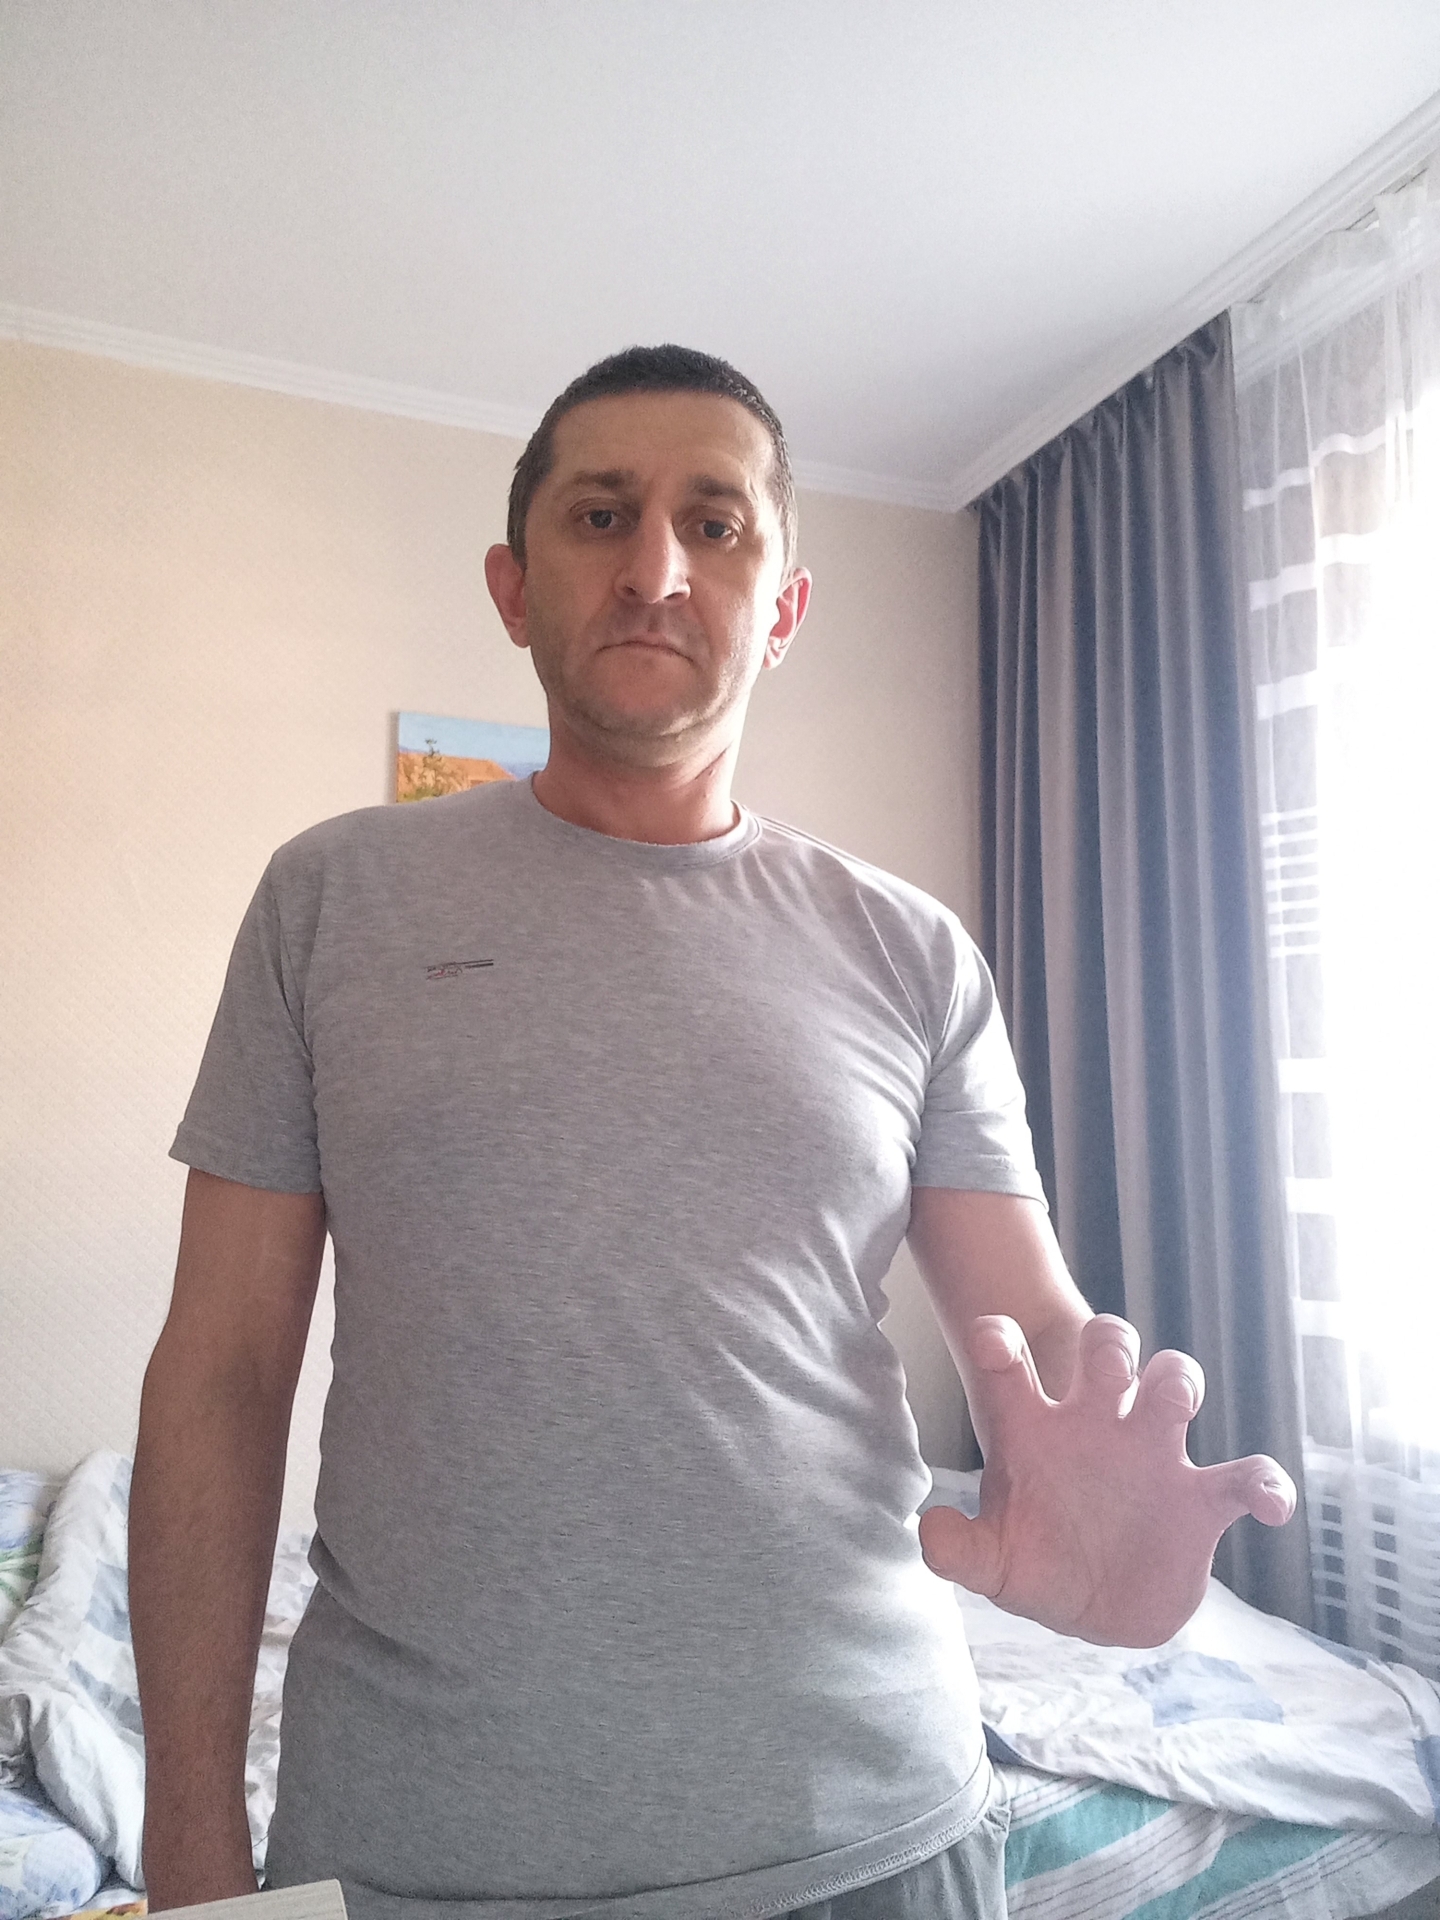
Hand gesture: grabbing